Valley Junction, Wisconsin

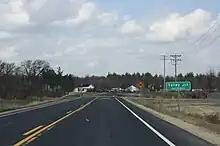
Looking north along Wisconsin Highway 173 at the community's border road sign, March 2012

Valley Junction was named from its location in a valley at the junction of two roads. The post office had the name in 1900. Two railroads crossed in the center of town: the Chicago, St. Paul, Minneapolis and Omaha Railway and the Chicago, Milwaukee, and St. Paul Railway. They maintained a joint station. The Milwaukee branch line between Tomah and Babcock is gone. The Omaha line remains as the Union Pacific Railroad line between the Twin Cities and Milwaukee.